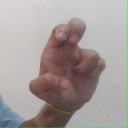
अक्षर: अ